WAGR Pm and Pmr classes

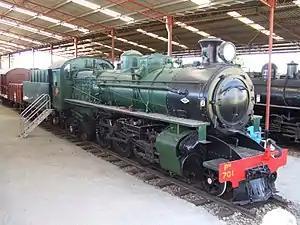
Pm701 at the Western Australian Rail Transport Museum

The WAGR Pm and Pmr classes were two classes of 4-6-2 tender engine steam locomotives operated by the Western Australian Government Railways (WAGR) between 1950 and the early 1970s.